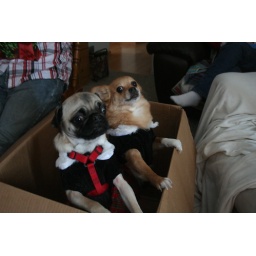
Christmas Day. my girls in a box